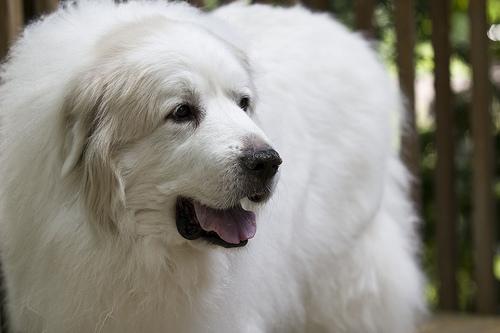
Breed: great pyrenees